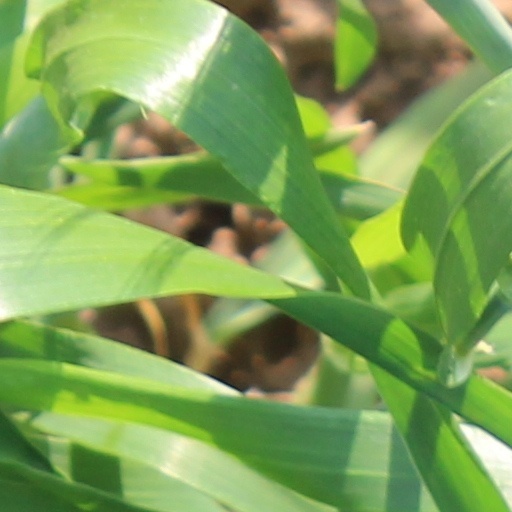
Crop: wheat